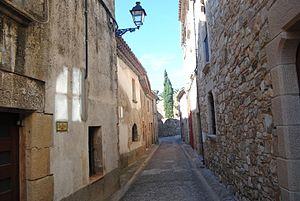
La Costa Brava est le nom donné à la côte catalane sur la mer Méditerranée, située au nord-est de la Catalogne, dans la Province de Gérone. Elle part de Portbou, à côté de la frontière française, et s'étend sur 160 kilomètres et sur les 255 kilomètres du profil déchiqueté de la Costa Brava jusqu’à Blanes, à l’embouchure du fleuve Tordera. Elle est encadrée, au nord, par la côte Vermeille qui en est la continuation géomorphologique et, au sud, par la Costa del Maresme.